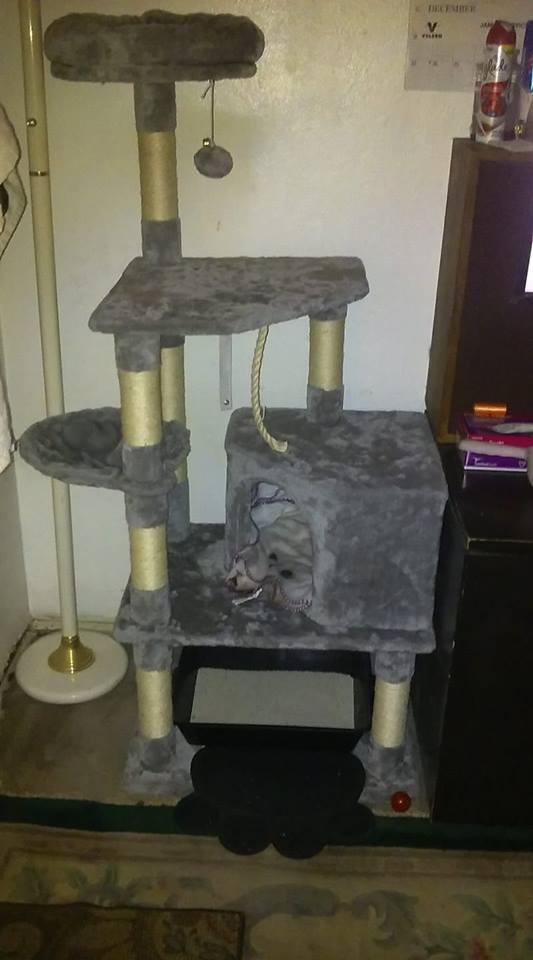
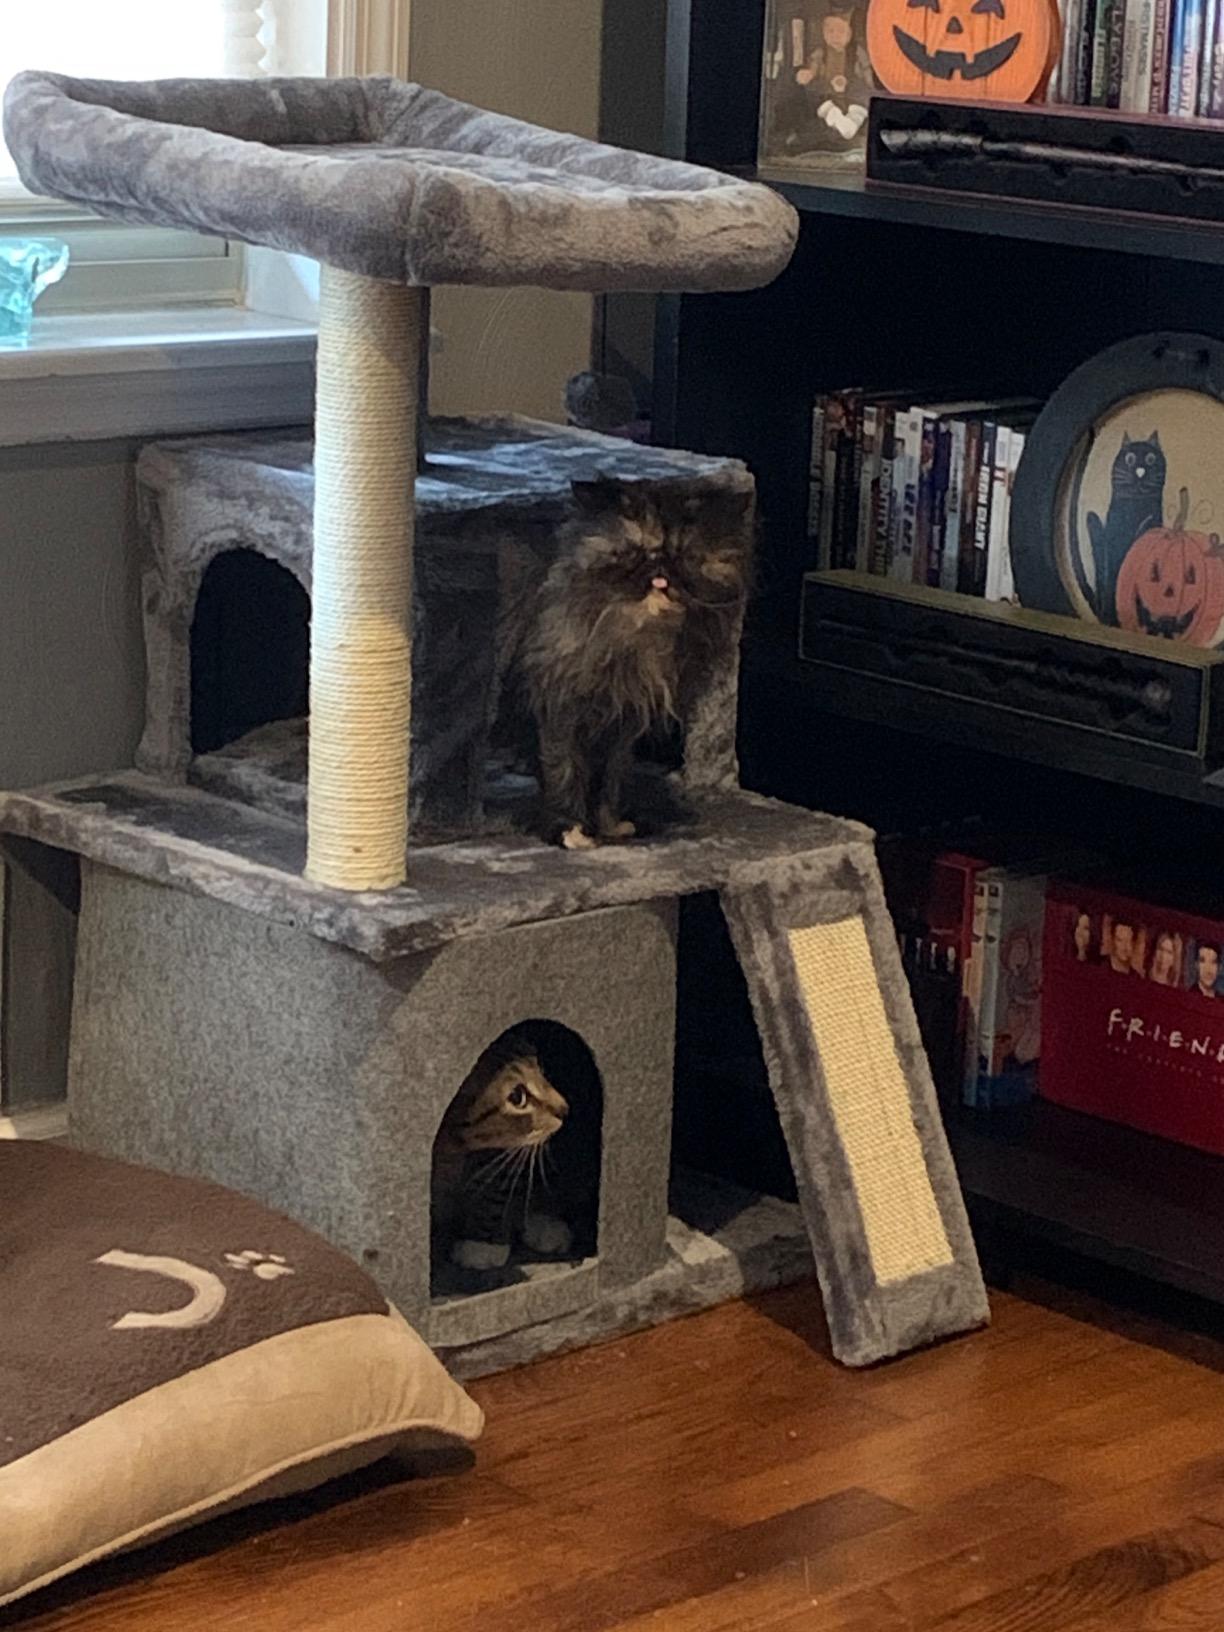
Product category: items_cat tree
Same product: no